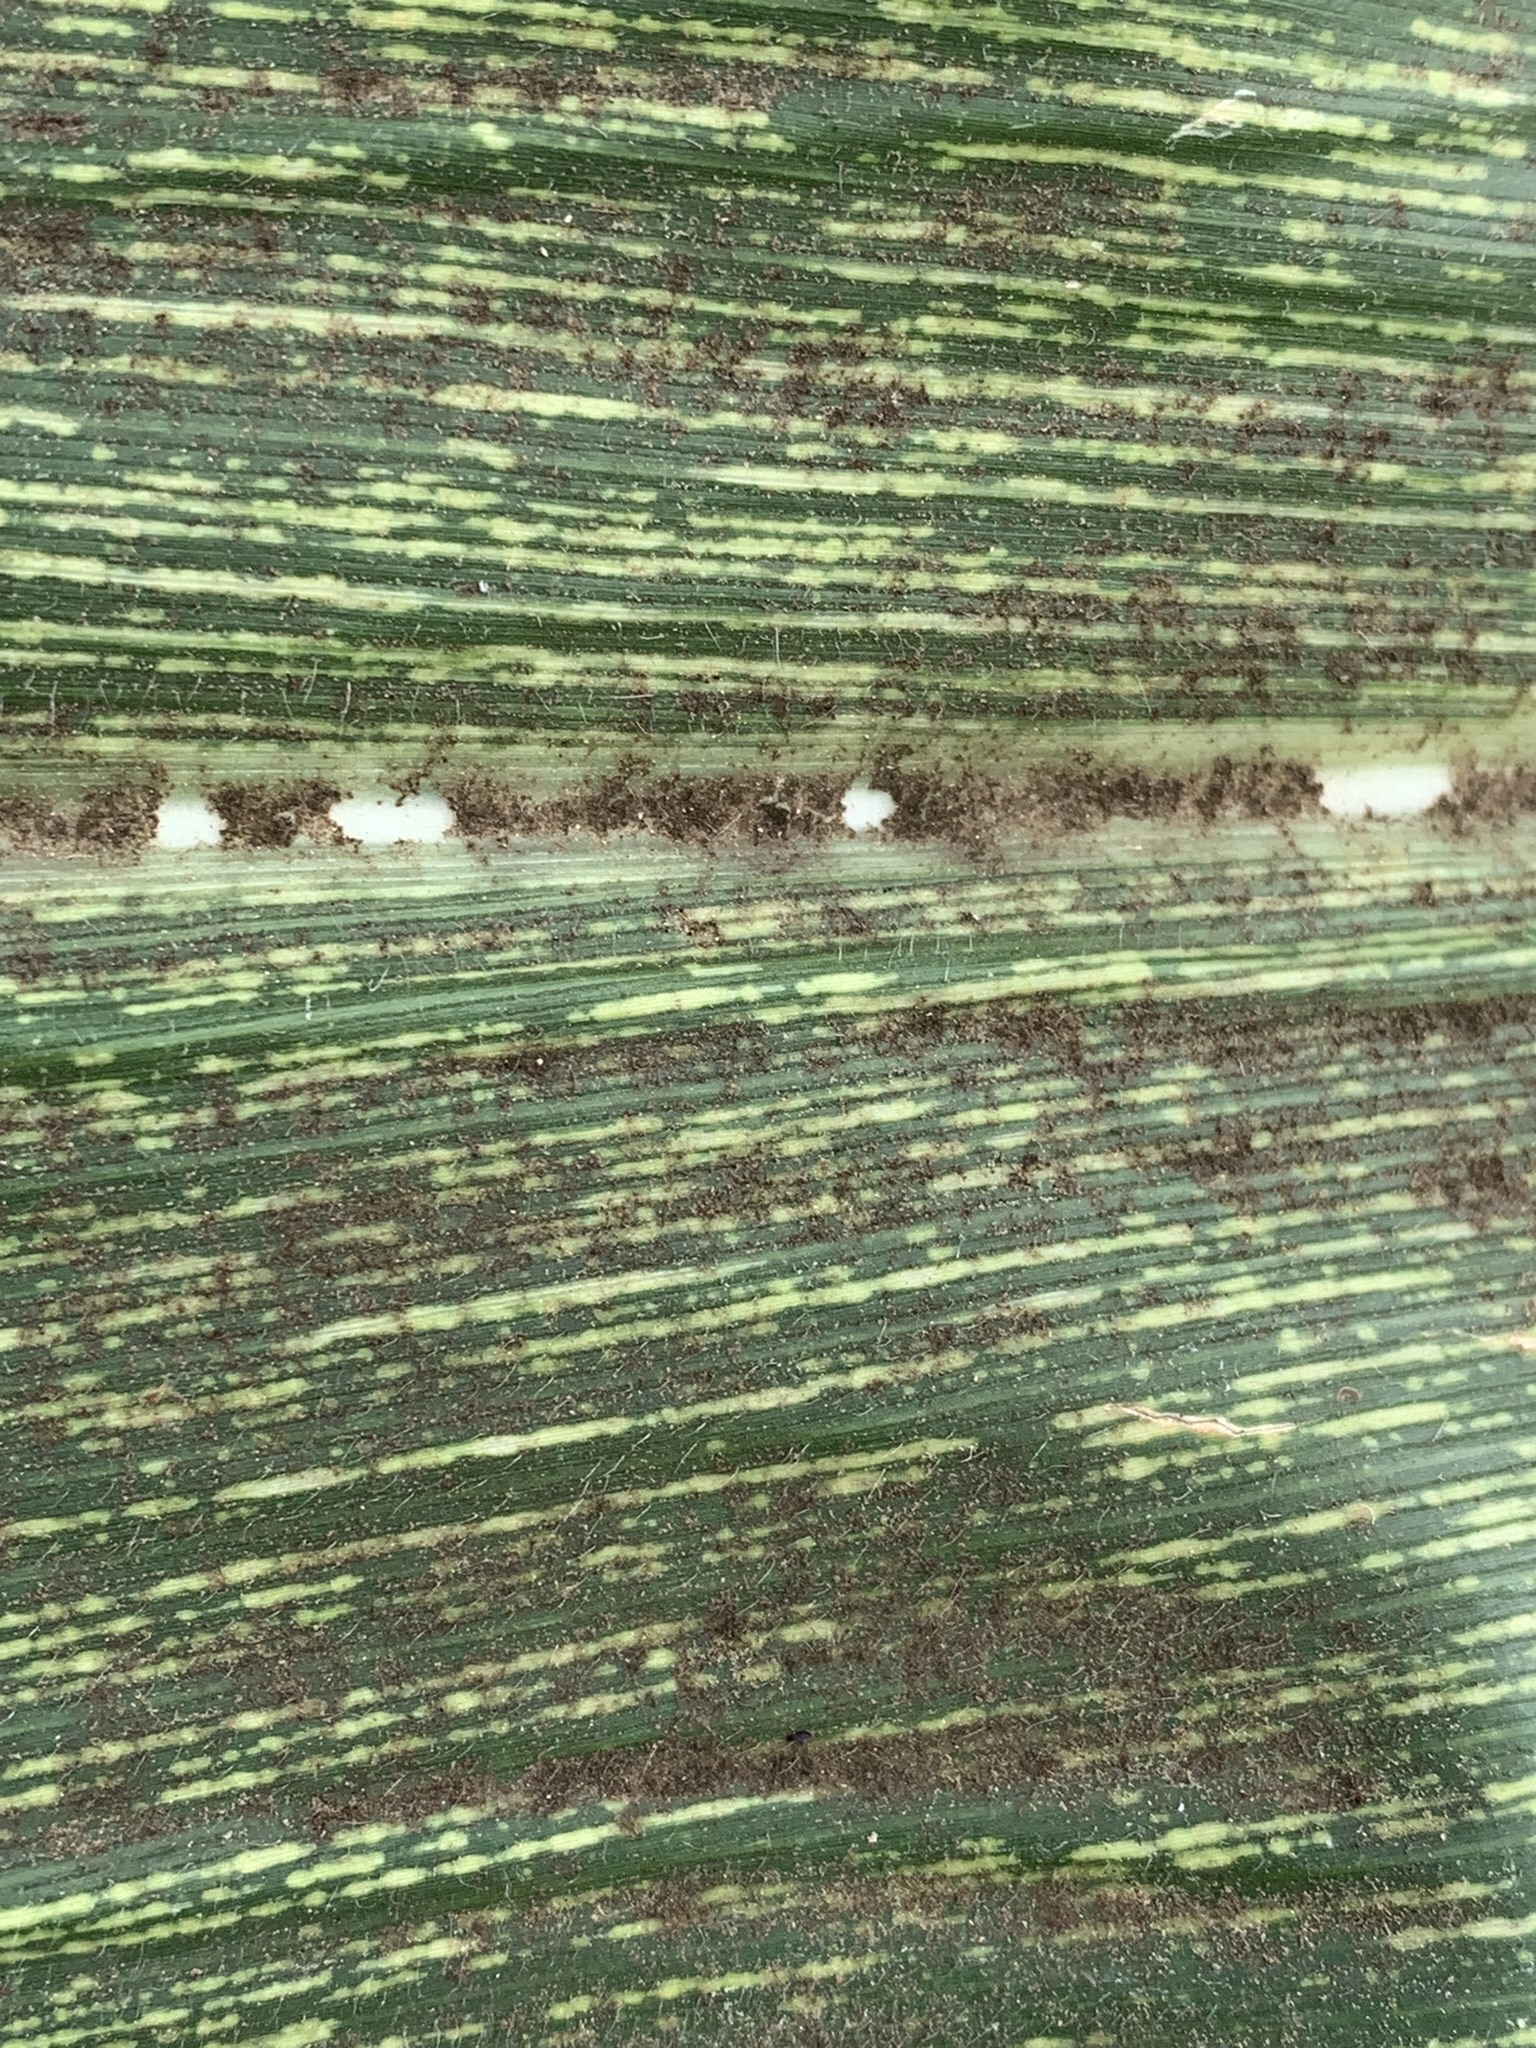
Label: MSV